Lion Country Safari

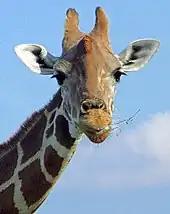
Giraffe

The park in Florida consists of over 1,000 animals, throughout seven sections in the 4-mile preserve as well as the 33-acre Amusement Park.